Northern River (painting)

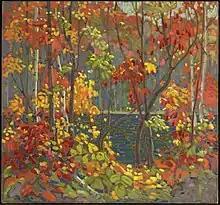
"The Pool", Winter 1915–16. National Gallery of Canada, Ottawa

In an article for "Canadian Magazine", MacCallumm would write about the uniqueness of the painting amongst Thomson's entire catalogue. In particular, while Thomson would normally depict trees as amalgamated masses, in this painting he gives them each an individual form: